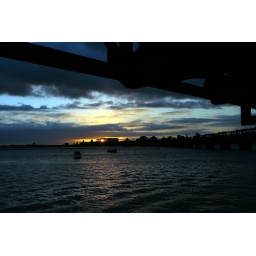
Sunrise over Tauranga train bridge